List of Major League Baseball career double plays leaders

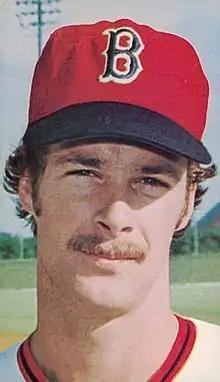
Rick Burleson's 147 double plays in 1980 remain the record for shortstops.

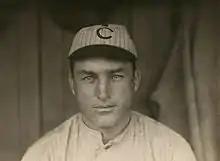
Jimmy Sheckard, the all-time leader in double plays by a left fielder.

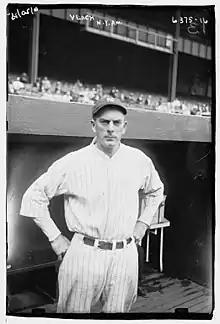
Bobby Veach holds the American League record.

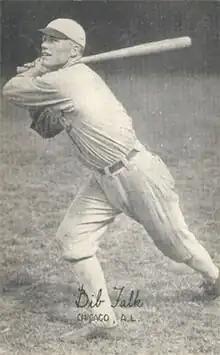
Bibb Falk holds the AL single-season record for the last 96 years.

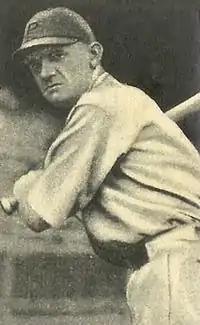
Max Carey hold two records as a left fielder.

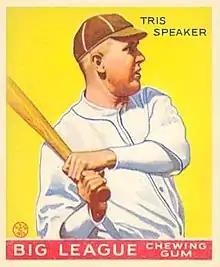
Tris Speaker, the all-time leader in double plays by a center fielder.

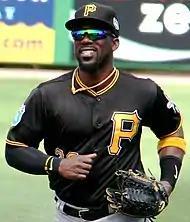
Andrew McCuthcen, the active leader in double plays by a center fielder and tied for 113th all-time.

Shortstop, abbreviated SS, is a baseball or softball fielding position in the infield, commonly stationed between second and third base, which is considered to be among the most demanding defensive positions. The position is mostly filled by defensive specialists, so shortstops are generally relatively poor batters who typically hit lower in the batting order. In the numbering system used to record defensive plays, the shortstop is assigned the number 6.